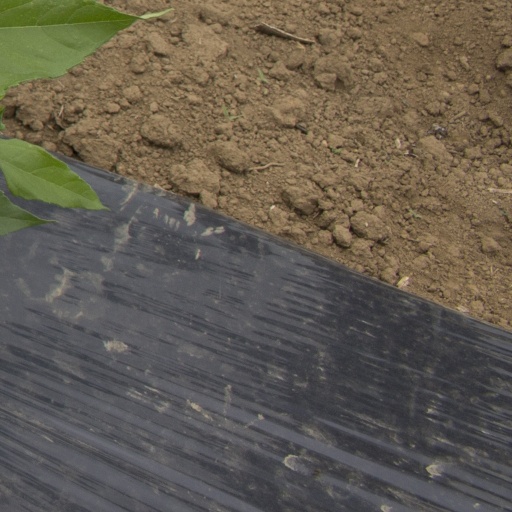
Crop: Jerusalem artichoke